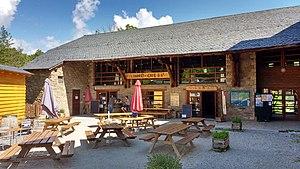
Maison de La Vallée. Le bâtiment est un ancien corps de ferme rénové qui abrite également la mairie.
Eyne est une commune française située dans le département des Pyrénées-Orientales, en région Occitanie.